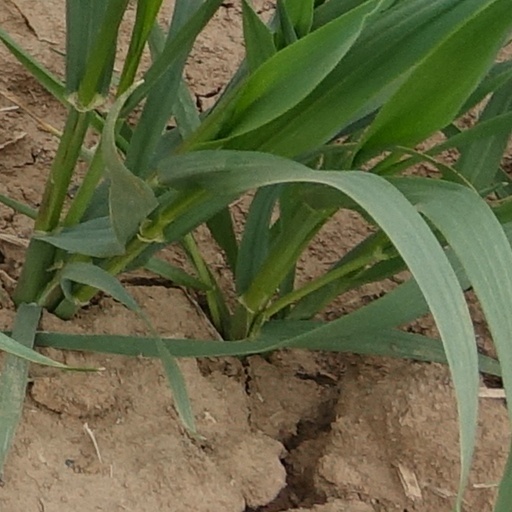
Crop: wheat